James Duncan (zoologist)

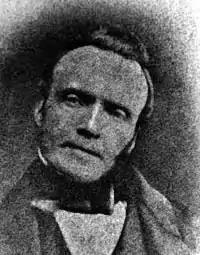
James Duncan

James Duncan (1804–1861) was a Scottish naturalist. After his education in Edinburgh, he followed the family tradition to work in the Scottish church. He however retired and worked with publishing firms, and among other works helping produce an index of "Encyclopaedia Britannica".